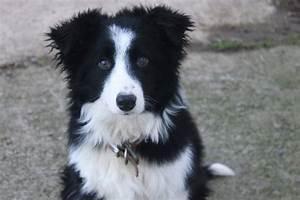
dog